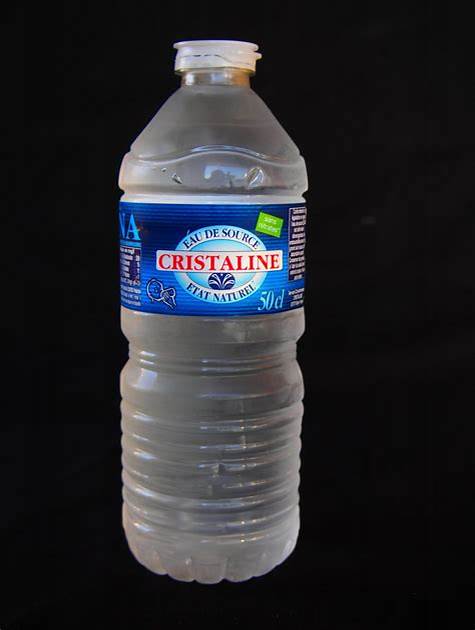
Waste category: plastic